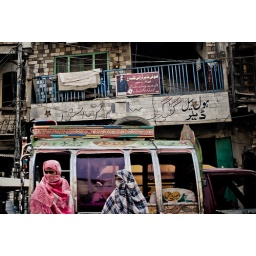
Ladies in colorful clothes